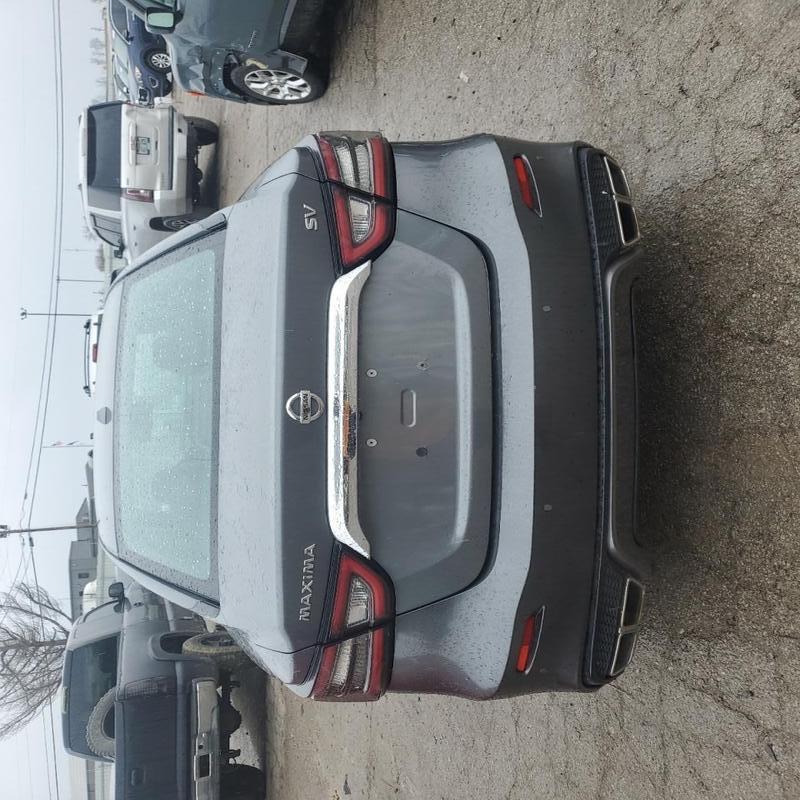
Aucun dommage détecté.
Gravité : aucun